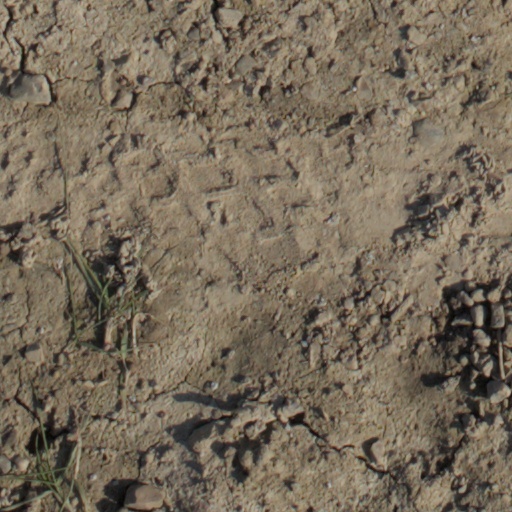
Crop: wheat